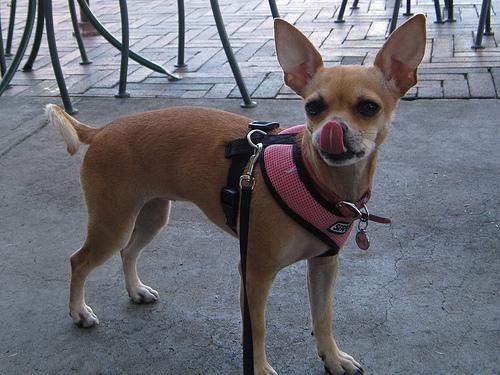
Breed: chihuahua